Deepika Padukone

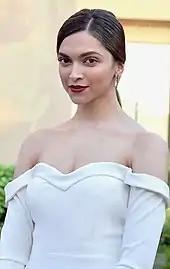
Padukone at an event for "Bajirao Mastani" in 2015

Following an appearance in Homi Adajania's online video on feminism, entitled "My Choice", Padukone took on the role of a headstrong Bengali girl who cares for her hypochondriac father (played by Amitabh Bachchan), in Shoojit Sircar's comedy-drama "Piku" (2015). She was drawn to the depiction of a realistic father-daughter bond, which she thought was rare in Hindi cinema. Tanmaya Nanda of "Business Standard" praised the film's feminist tone, and wrote that Padukone proves "what she is capable of when given something more to do than look pretty and be the crazy-dance girl at parties". NDTV's Saibal Chatterjee opined that she "holds "Piku" together with a restrained star turn". With a worldwide gross of over , "Piku" was a box office hit, and garnered Padukone several awards, including second Best Actress awards at Filmfare and Screen.